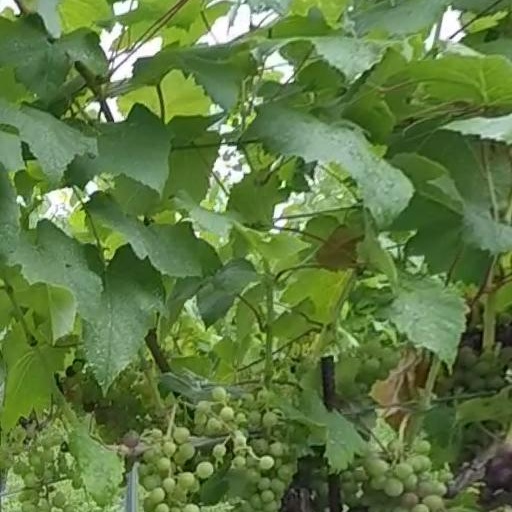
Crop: grape